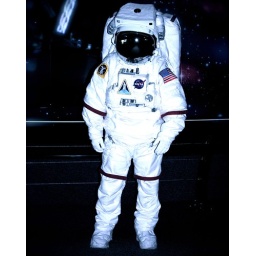
florida orlando man in space suit white black